Lamb of God

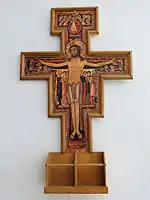
San Damiano Cross depicts the sacrificial Christ as Agnus Dei

Multiple hypotheses about the suitable symbolism for the Lamb of God have been offered, within various Christological frameworks, ranging from the interpretation of Old Testament references to those of the Book of Revelation. One view suggests the symbolism of Leviticus 16 as scapegoat, coupled with Romans 3:21–25 for atonement, while another view draws parallels with the Paschal Lamb in Exodus 12:1–4, coupled with John 1:29–36, and yet another symbolism relies on Revelation 5:5–14 in which the lamb is viewed as a lion who destroys evil. However, as above, the view adopted by Saint Anselm and John Calvin rejects the scapegoat symbolism. They view Jesus as making a knowing sacrifice as an agent of God, unlike an unwitting scapegoat.